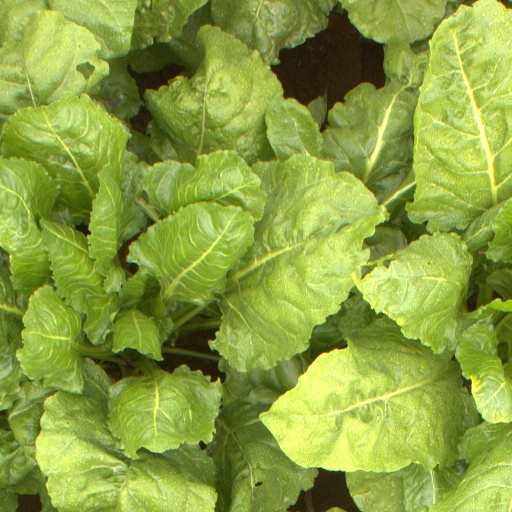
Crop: sugar beet